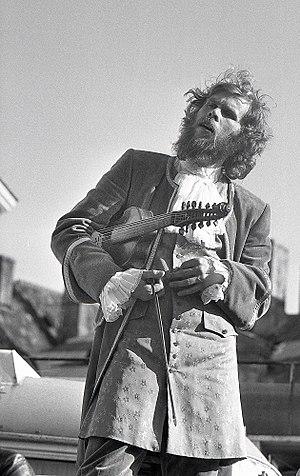
Andres Mustonen, né le 1ᵉʳ septembre 1953 à Tallinn, est un violoniste et chef d'orchestre estonien.